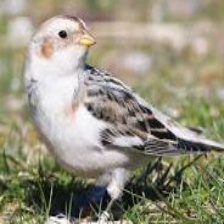
Species: MCKAYS BUNTING
Scientific name: PLECTROPHENAX HYPERBOREUS
ImageNet parent category: indigo_bunting